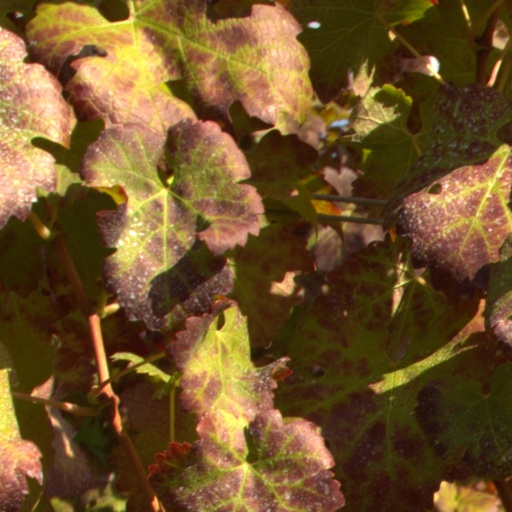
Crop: grape